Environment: real
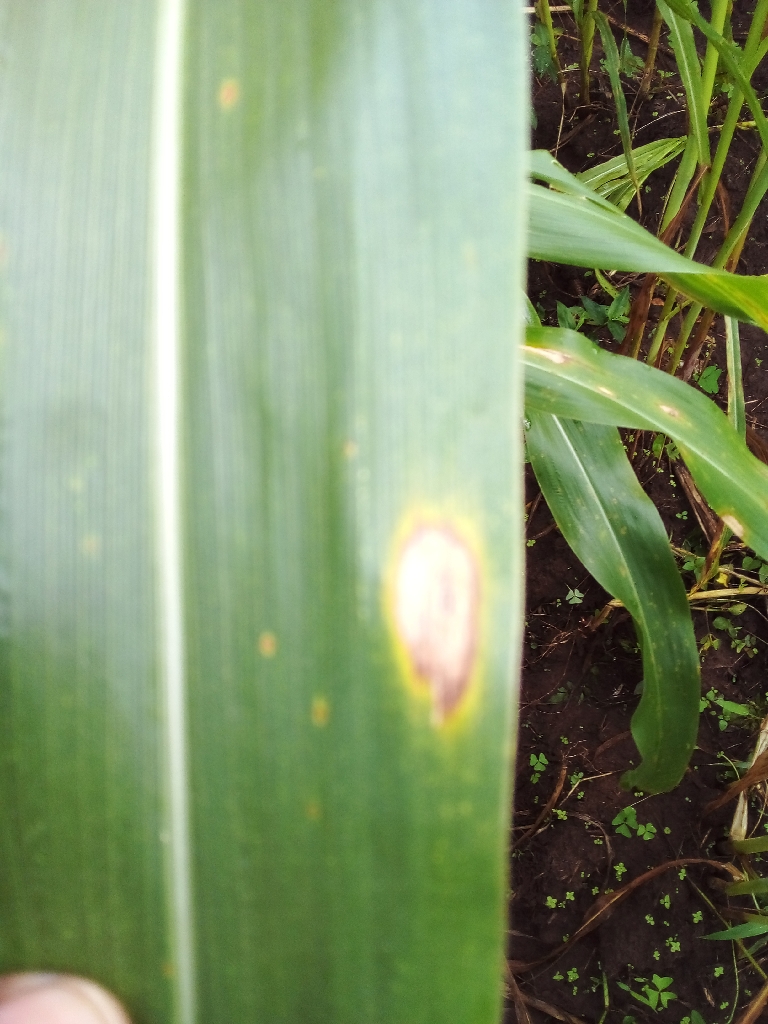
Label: northern_corn_leaf_blight